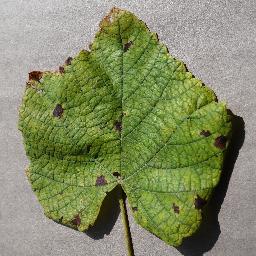
Label: Grape___Leaf_blight_(Isariopsis_Leaf_Spot)